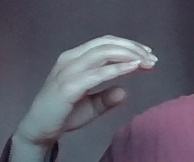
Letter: jeem